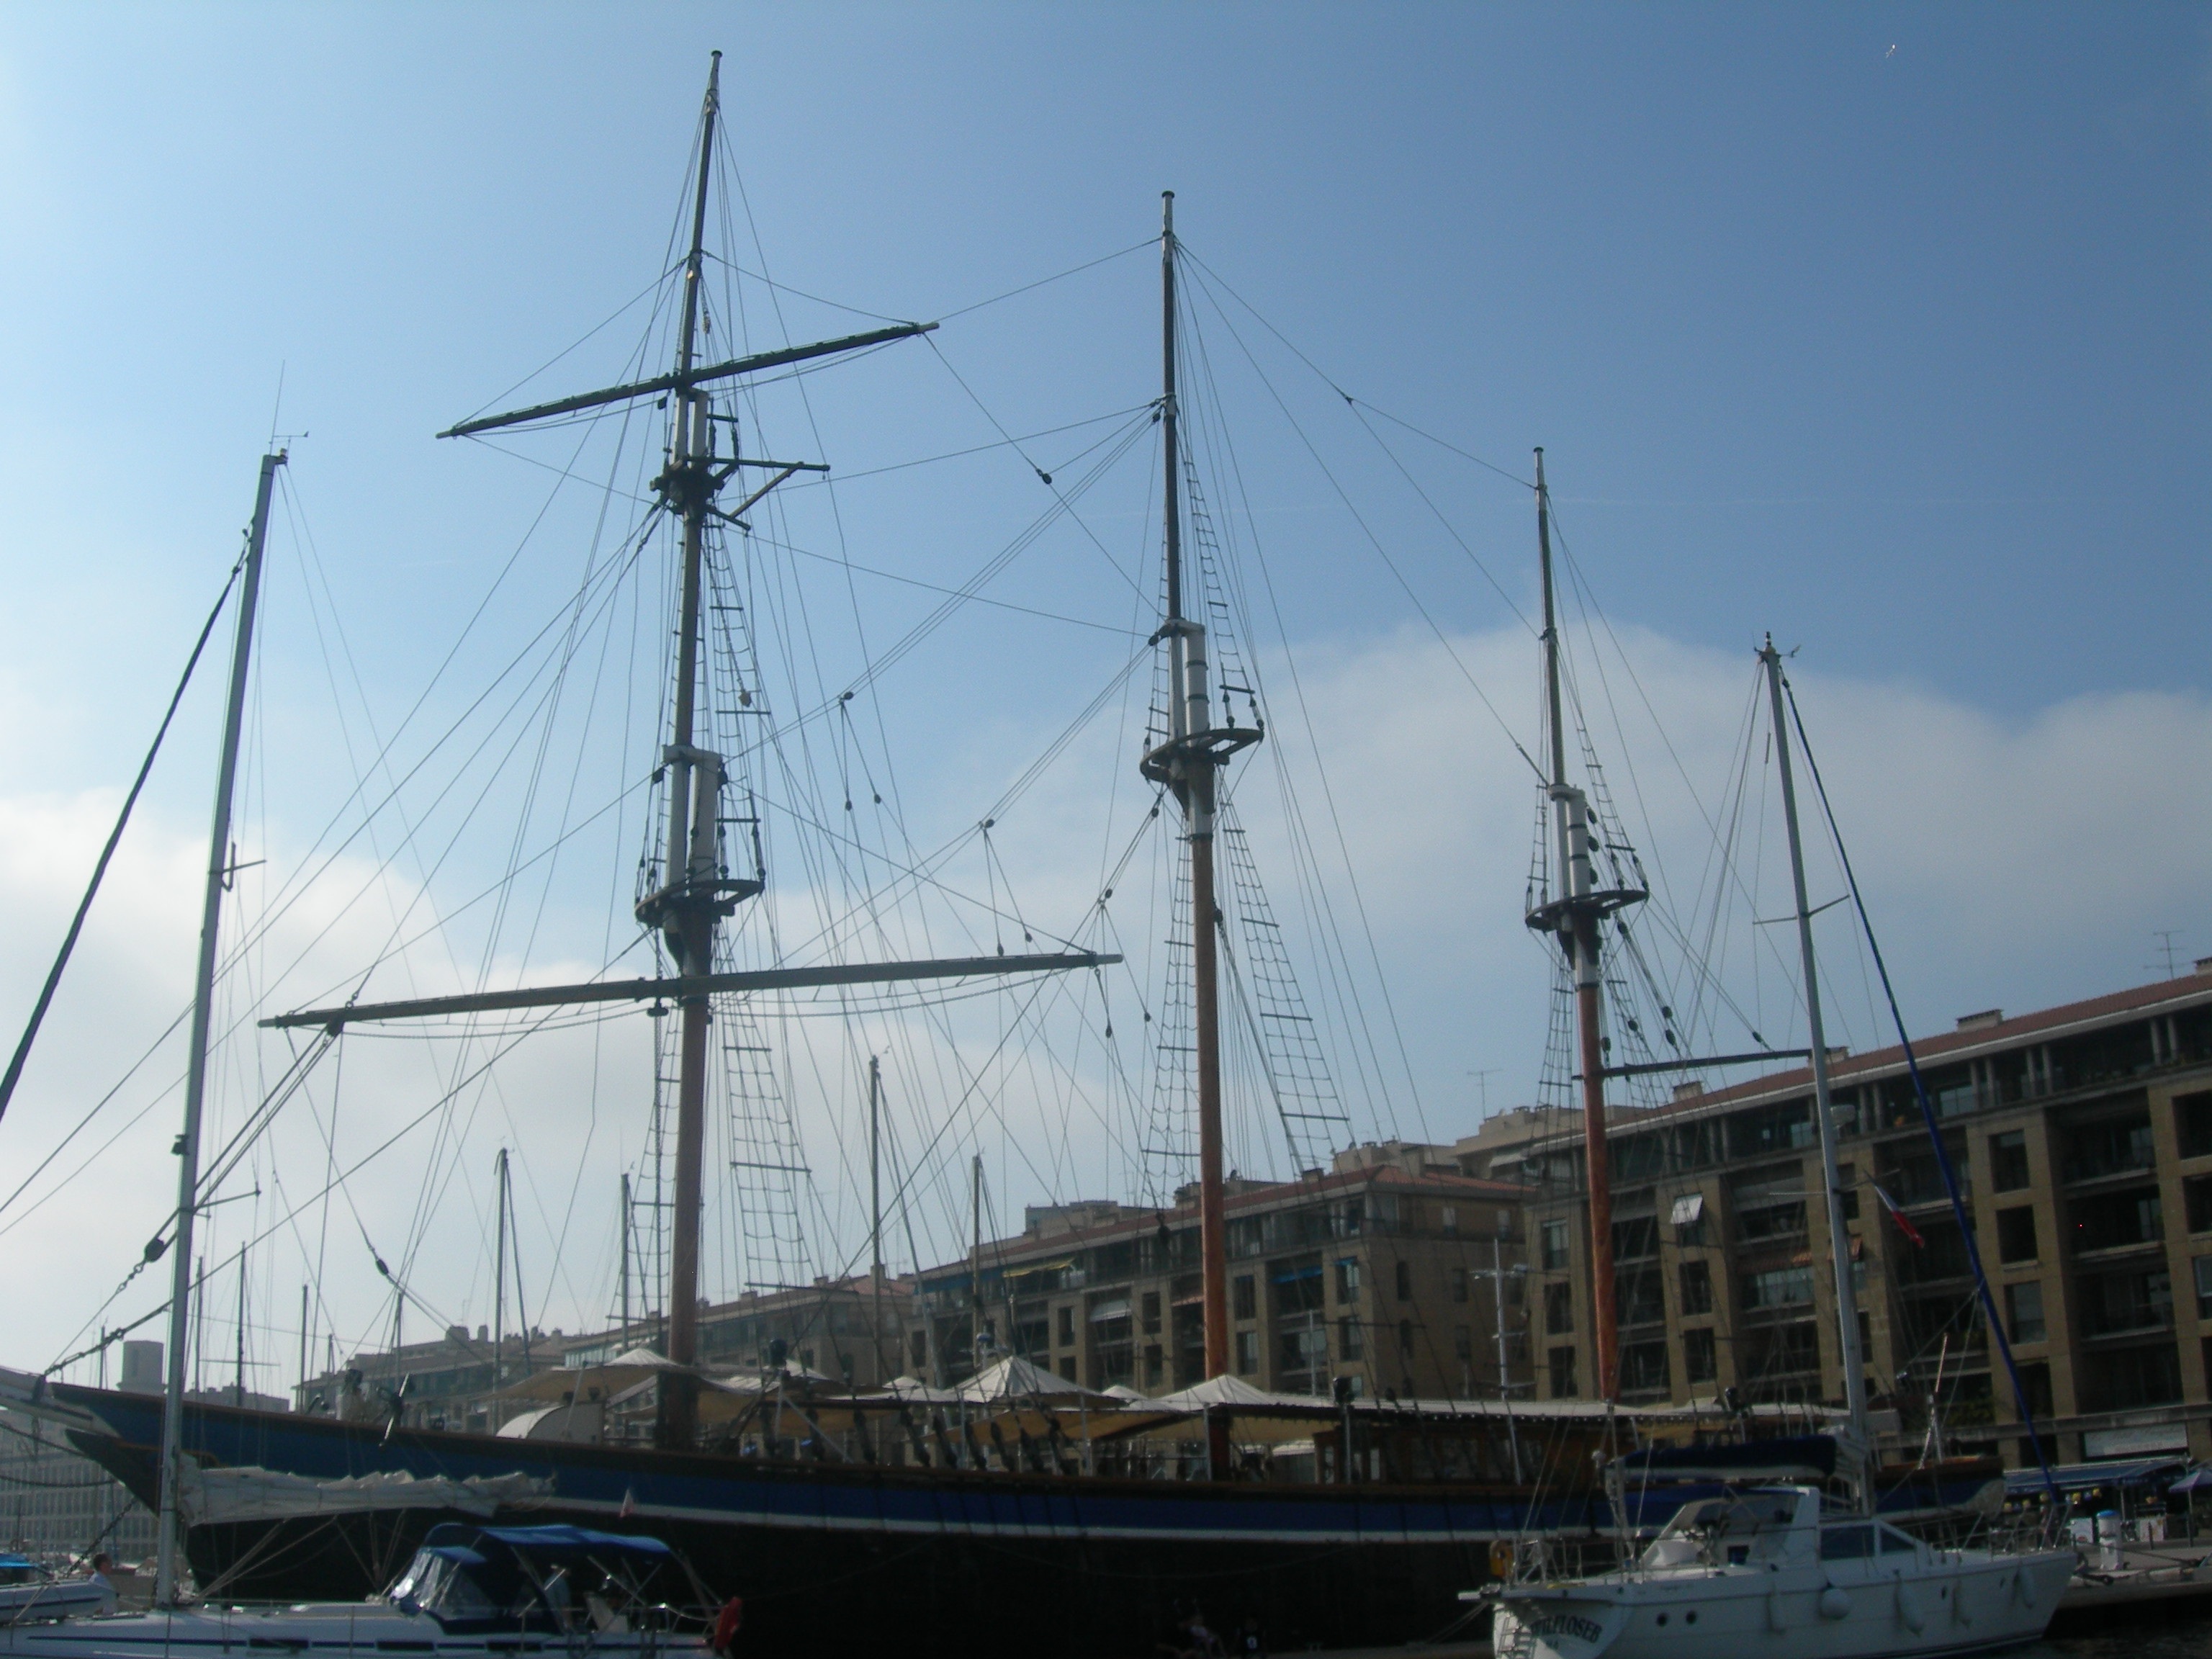
landscape, sea, water, ocean, horizon, dock, boat, ship, travel, beam, france, europe, mediterranean, vehicle, mast, seascape, holiday, marina, rest, port, tourism, sailboat, blue sky, cruise, startup, sail, marine, navigation, marseille, watercraft, schooner, crew, windjammer, stern, brig, sailing ship, waterline, training ship, tall ship, galleon, tourist town, three masted, outboard boat, a historical monument, sailing the belem, sailing boat load, cabotage, caravel, brigantine, barquentine